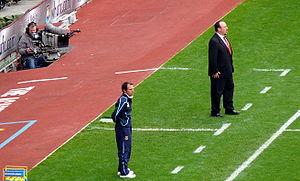
Rafael Benítez Maudes, né le 16 avril 1960 à Madrid, est un footballeur espagnol, qui jouait au poste de libéro devenu, très jeune, entraîneur.